Zigi

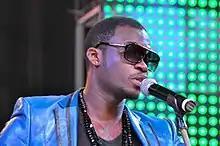
Zigi at the 2011 4syte video music awards

Kweku Sarpong Plahar (born 26 October 1988), better known by his stage name Zigi, is a Ghanaian singer.